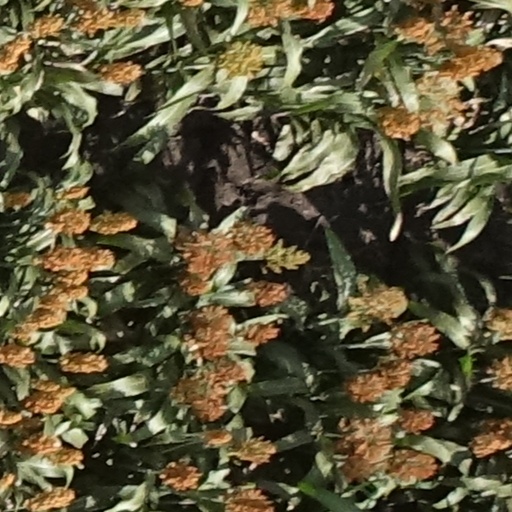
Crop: sorghum